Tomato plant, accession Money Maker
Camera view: horizontal (90 deg, fisheye); turntable rotation: 330 degrees
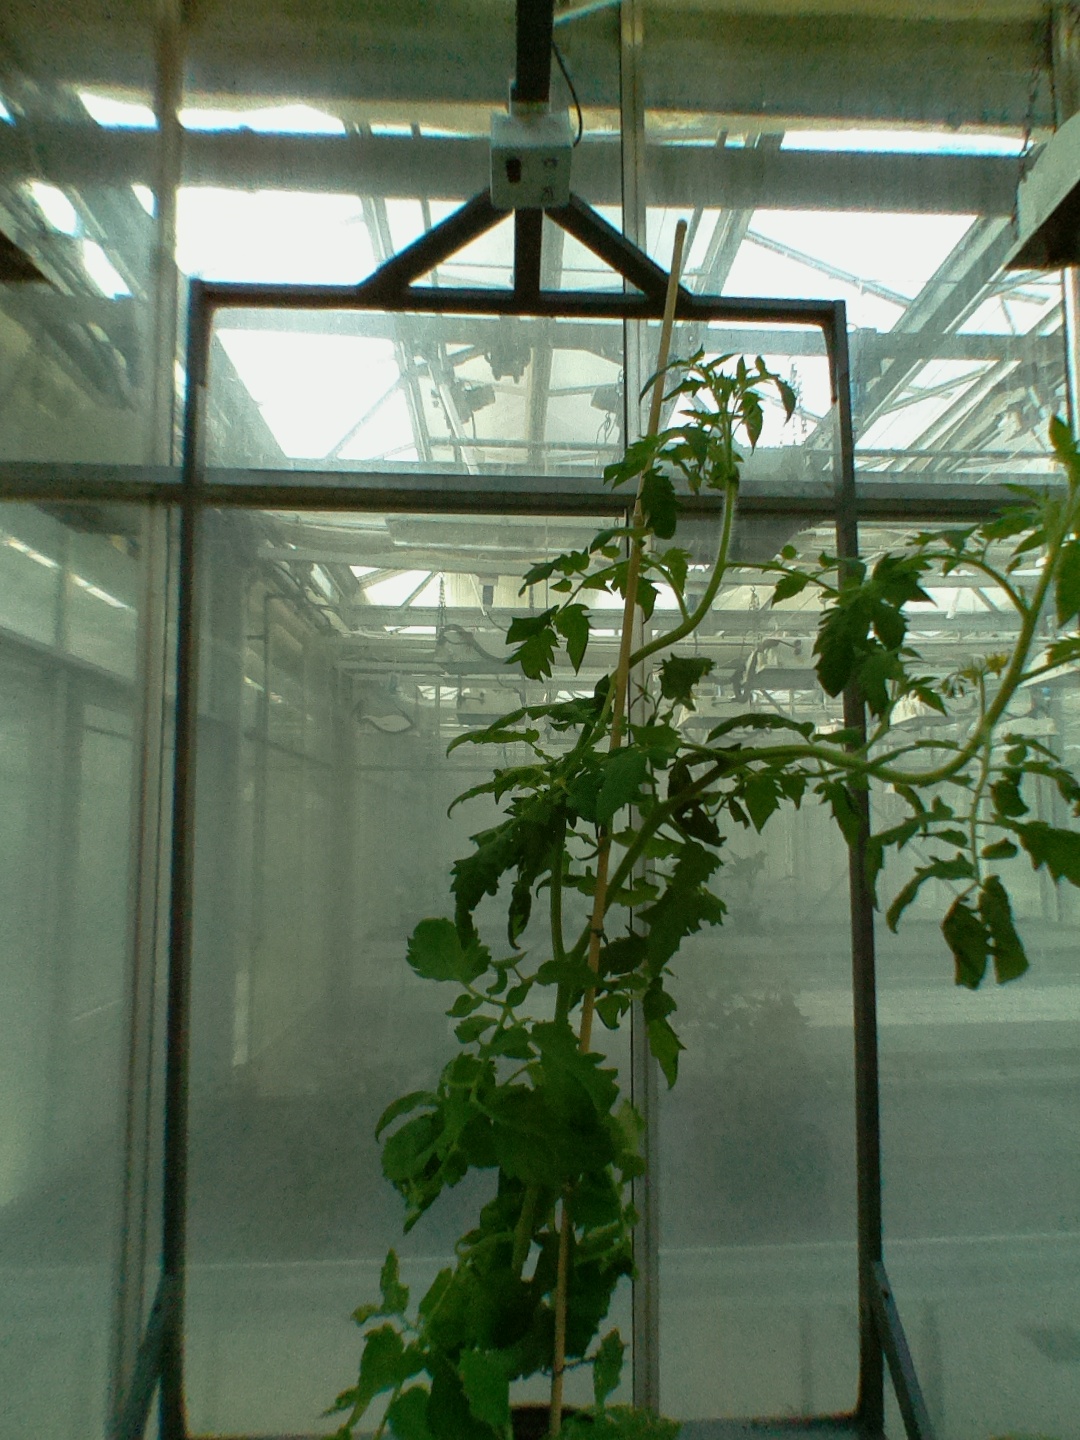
BBCH growth stage 65: Full flowering, 50%-60% of flowers open, first petals falling